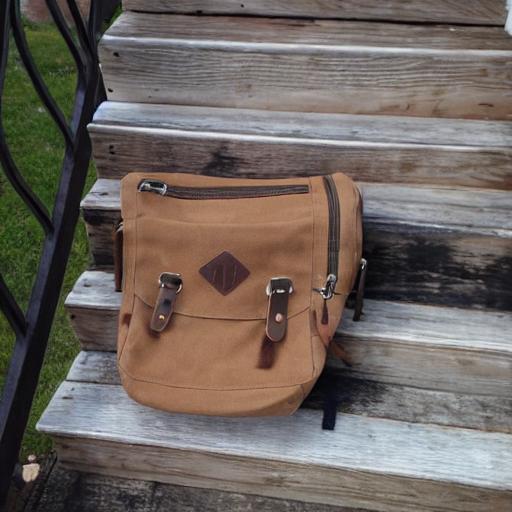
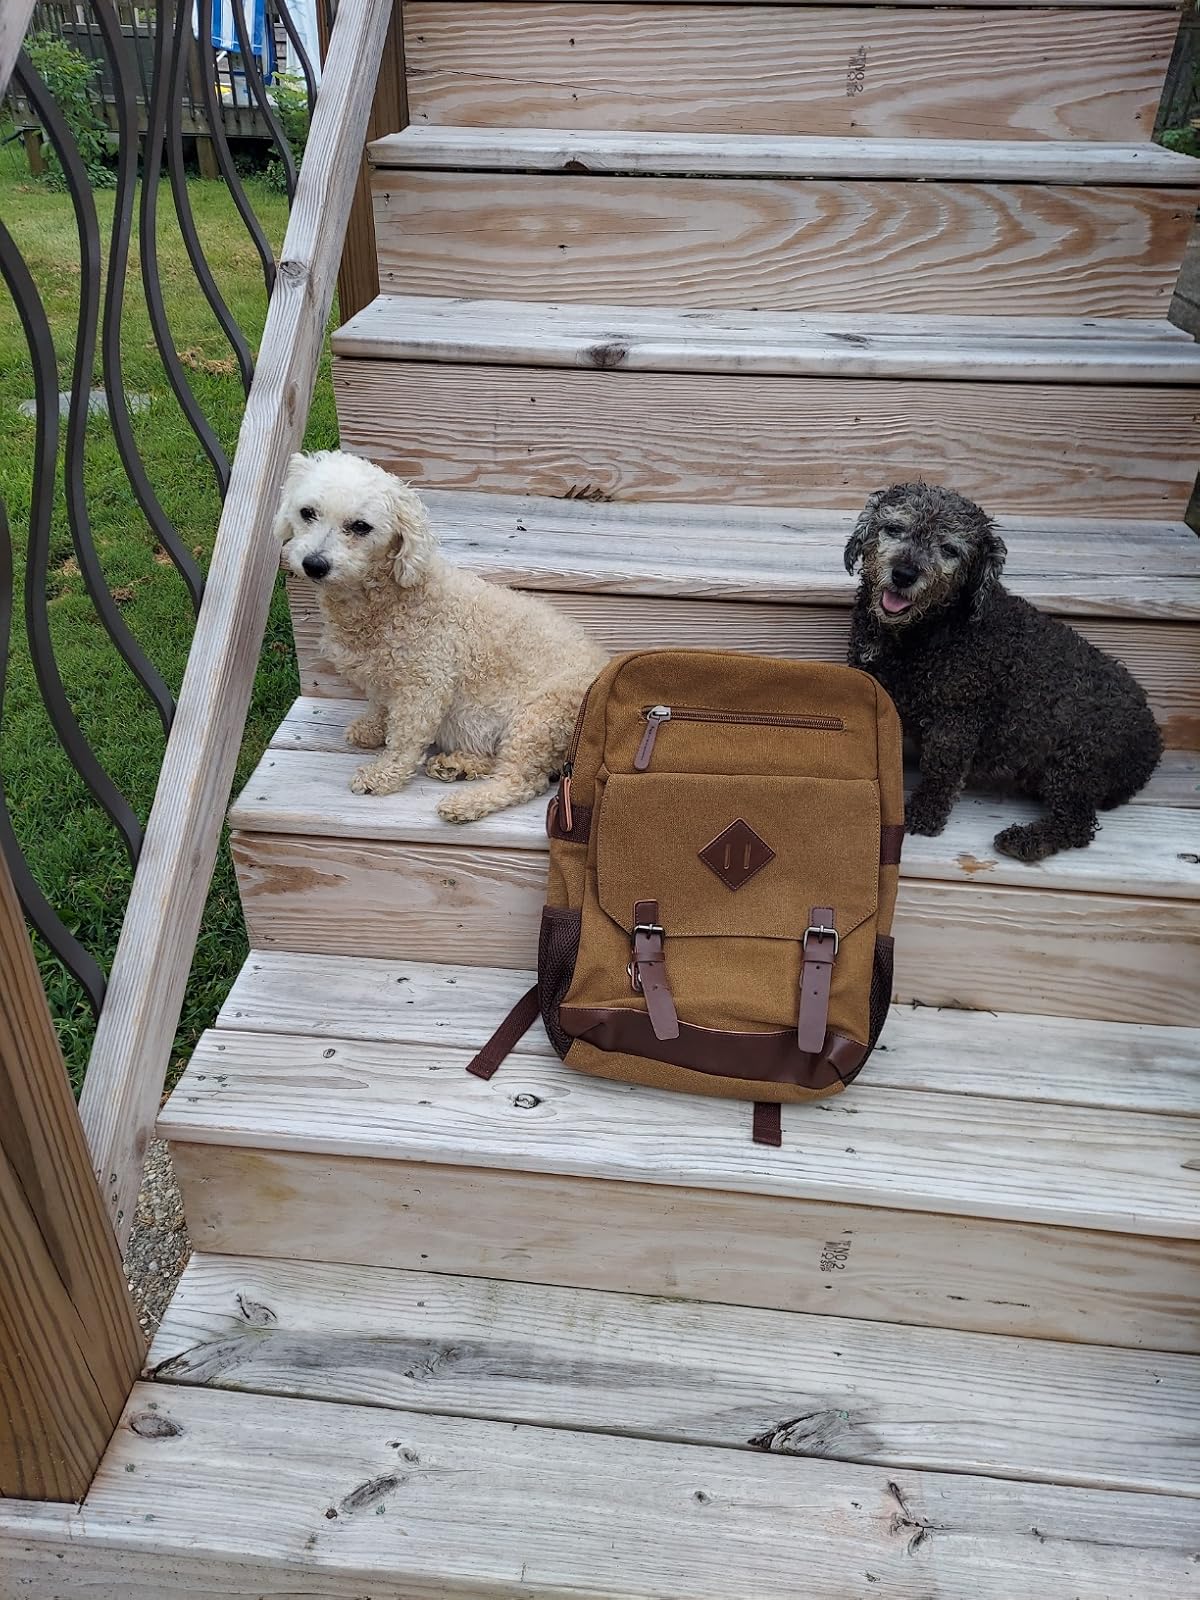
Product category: bag
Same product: no